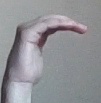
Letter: haa